Accurate News and Information Act

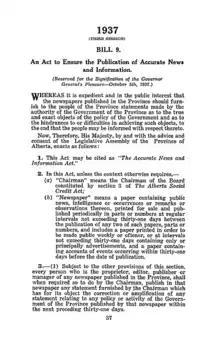
The "Accurate News and Information Act", including a note about the Lieutenant-Governor's reservation

The 1937 Social Credit backbenchers' revolt had forced Aberhart to abdicate a portion of his power to the newly created Social Credit Board, which consisted of five Social Credit backbenchers charged with supervising a commission of experts. While the initial plan was to have this commission headed by C. H. Douglas, social credit's British founder, Douglas did not like Aberhart and did not view his approach to social credit as consistent with its true form. He refused to come. Instead, he sent two subordinates, L. D. Byrne and G. F. Powell. These surrogates were charged with recommending legislation to implement social credit in Alberta. Their first round of proposals, which included measures imposing government control on banks and prohibiting any person from challenging the constitutionality of any Alberta law in court without receiving the approval of the Lieutenant-Governor in Council, was disallowed by the federal government. The second round included the "Accurate News and Information Act".